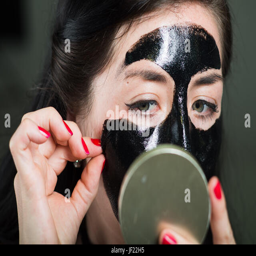
close up of a beauty young woman taking off half of a black face mask looking at mirror